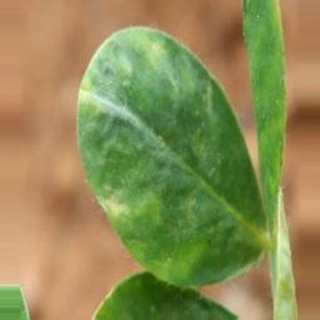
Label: groundnut_nutrition_deficiency